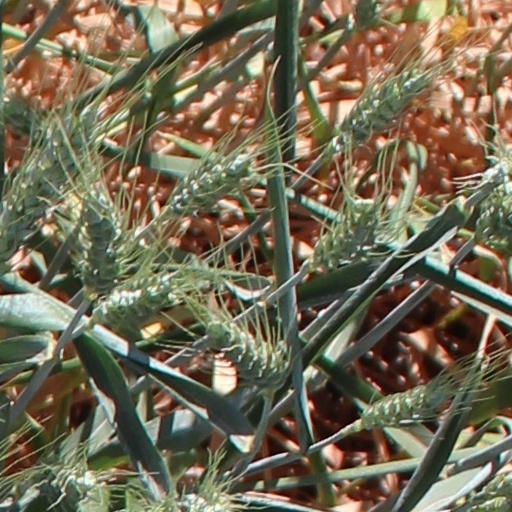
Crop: wheat